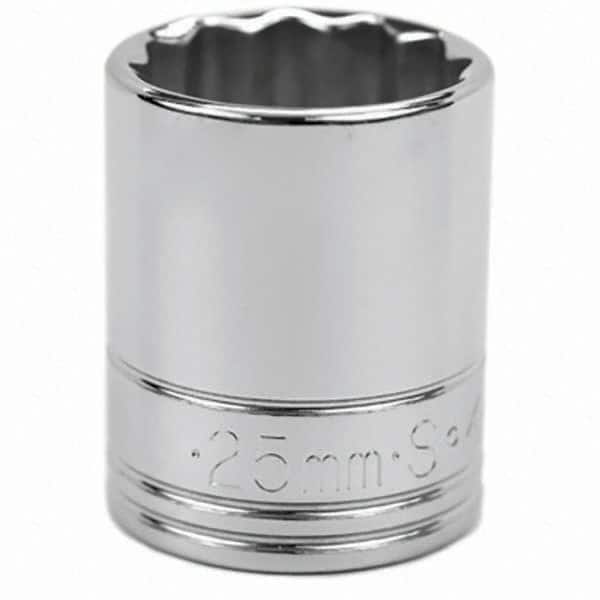
SK - Hand Socket
Item #: 81382657 Brand: SK Model #: 40325 Exact Tooling IR#: 04 Product Specifications Hand Socket - PSC Code 5120
Brand: SK
Category: Hardware > Tools > Socket Drivers